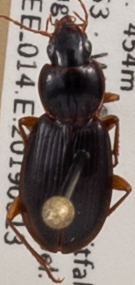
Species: Synuchus impunctatus
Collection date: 2019-08-13
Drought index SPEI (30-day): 0.71
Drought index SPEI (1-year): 2.09
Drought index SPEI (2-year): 1.28